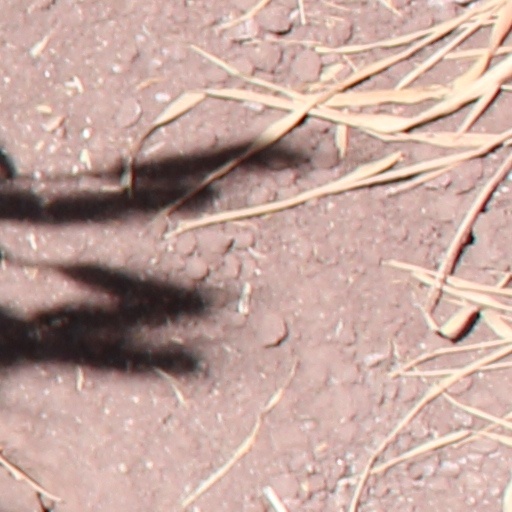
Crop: wheat